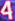
Number: 4